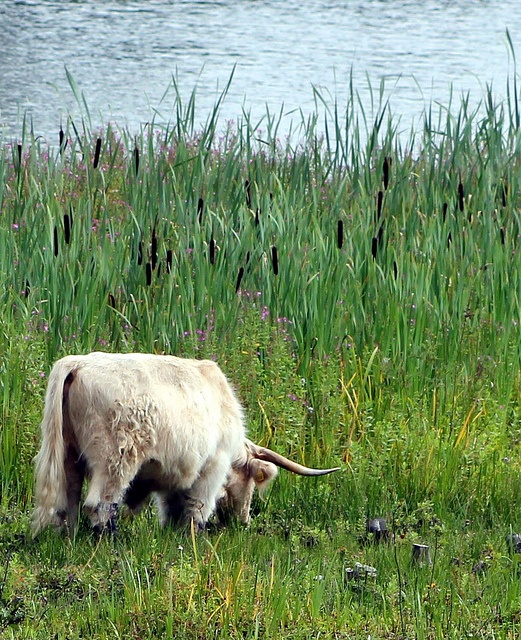
A cow is grazing in the grass near tall reeds.
An animal with horns eating grass next to cattails and a pond.
A white bull grazing the grass next to a body of water.
A large steer with big horns stands near a pond in the tall grasses.
An animal grazing on wetland grass next to a lake.